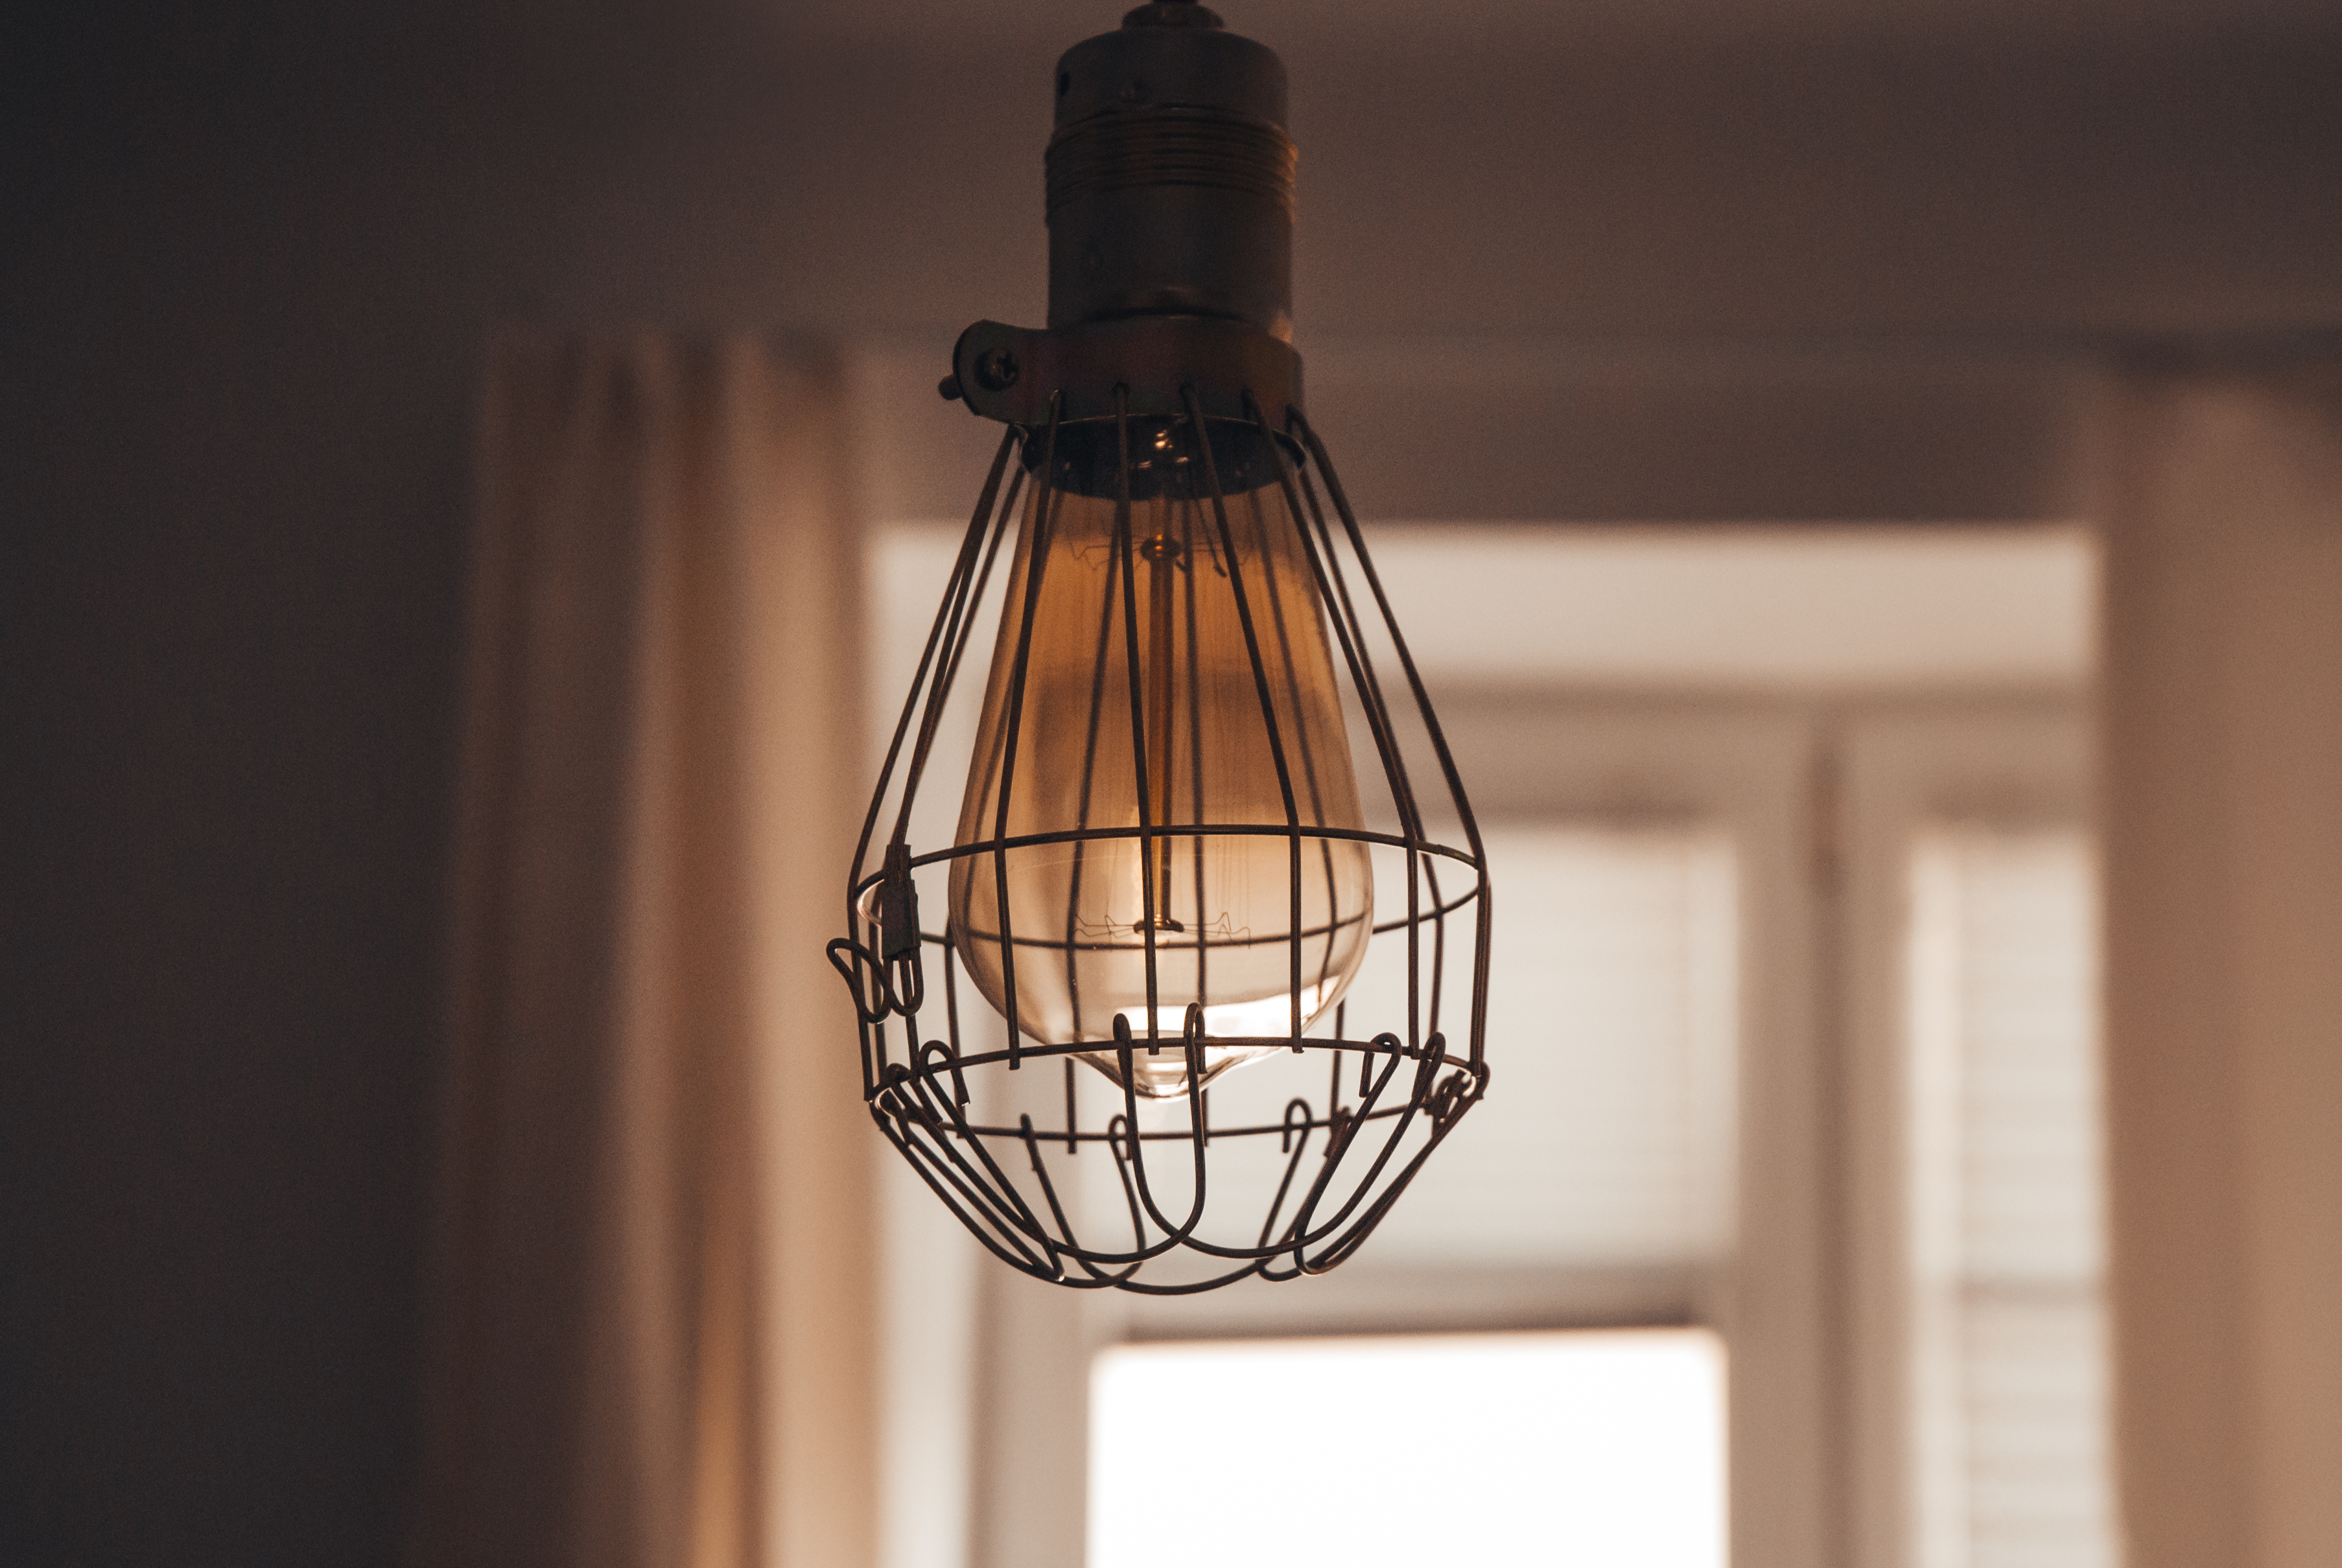
light, glass, lantern, bulb, lamp, lighting, lightbulb, product, design, light fixture, chandelier, protective covering, sconce, incandescent light bulb